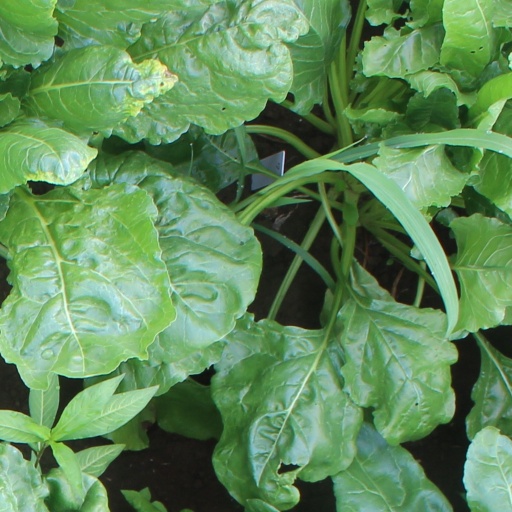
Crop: sugar beet